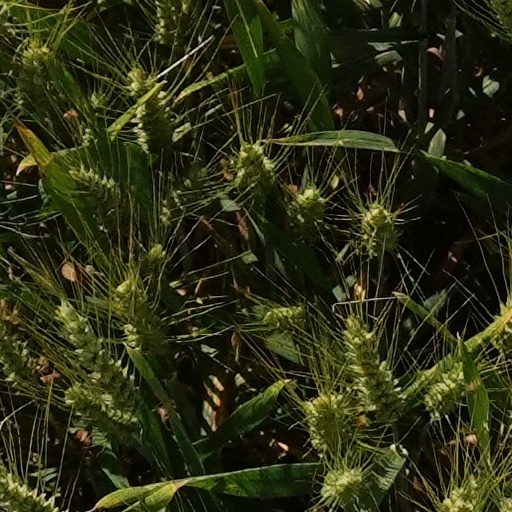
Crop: wheat